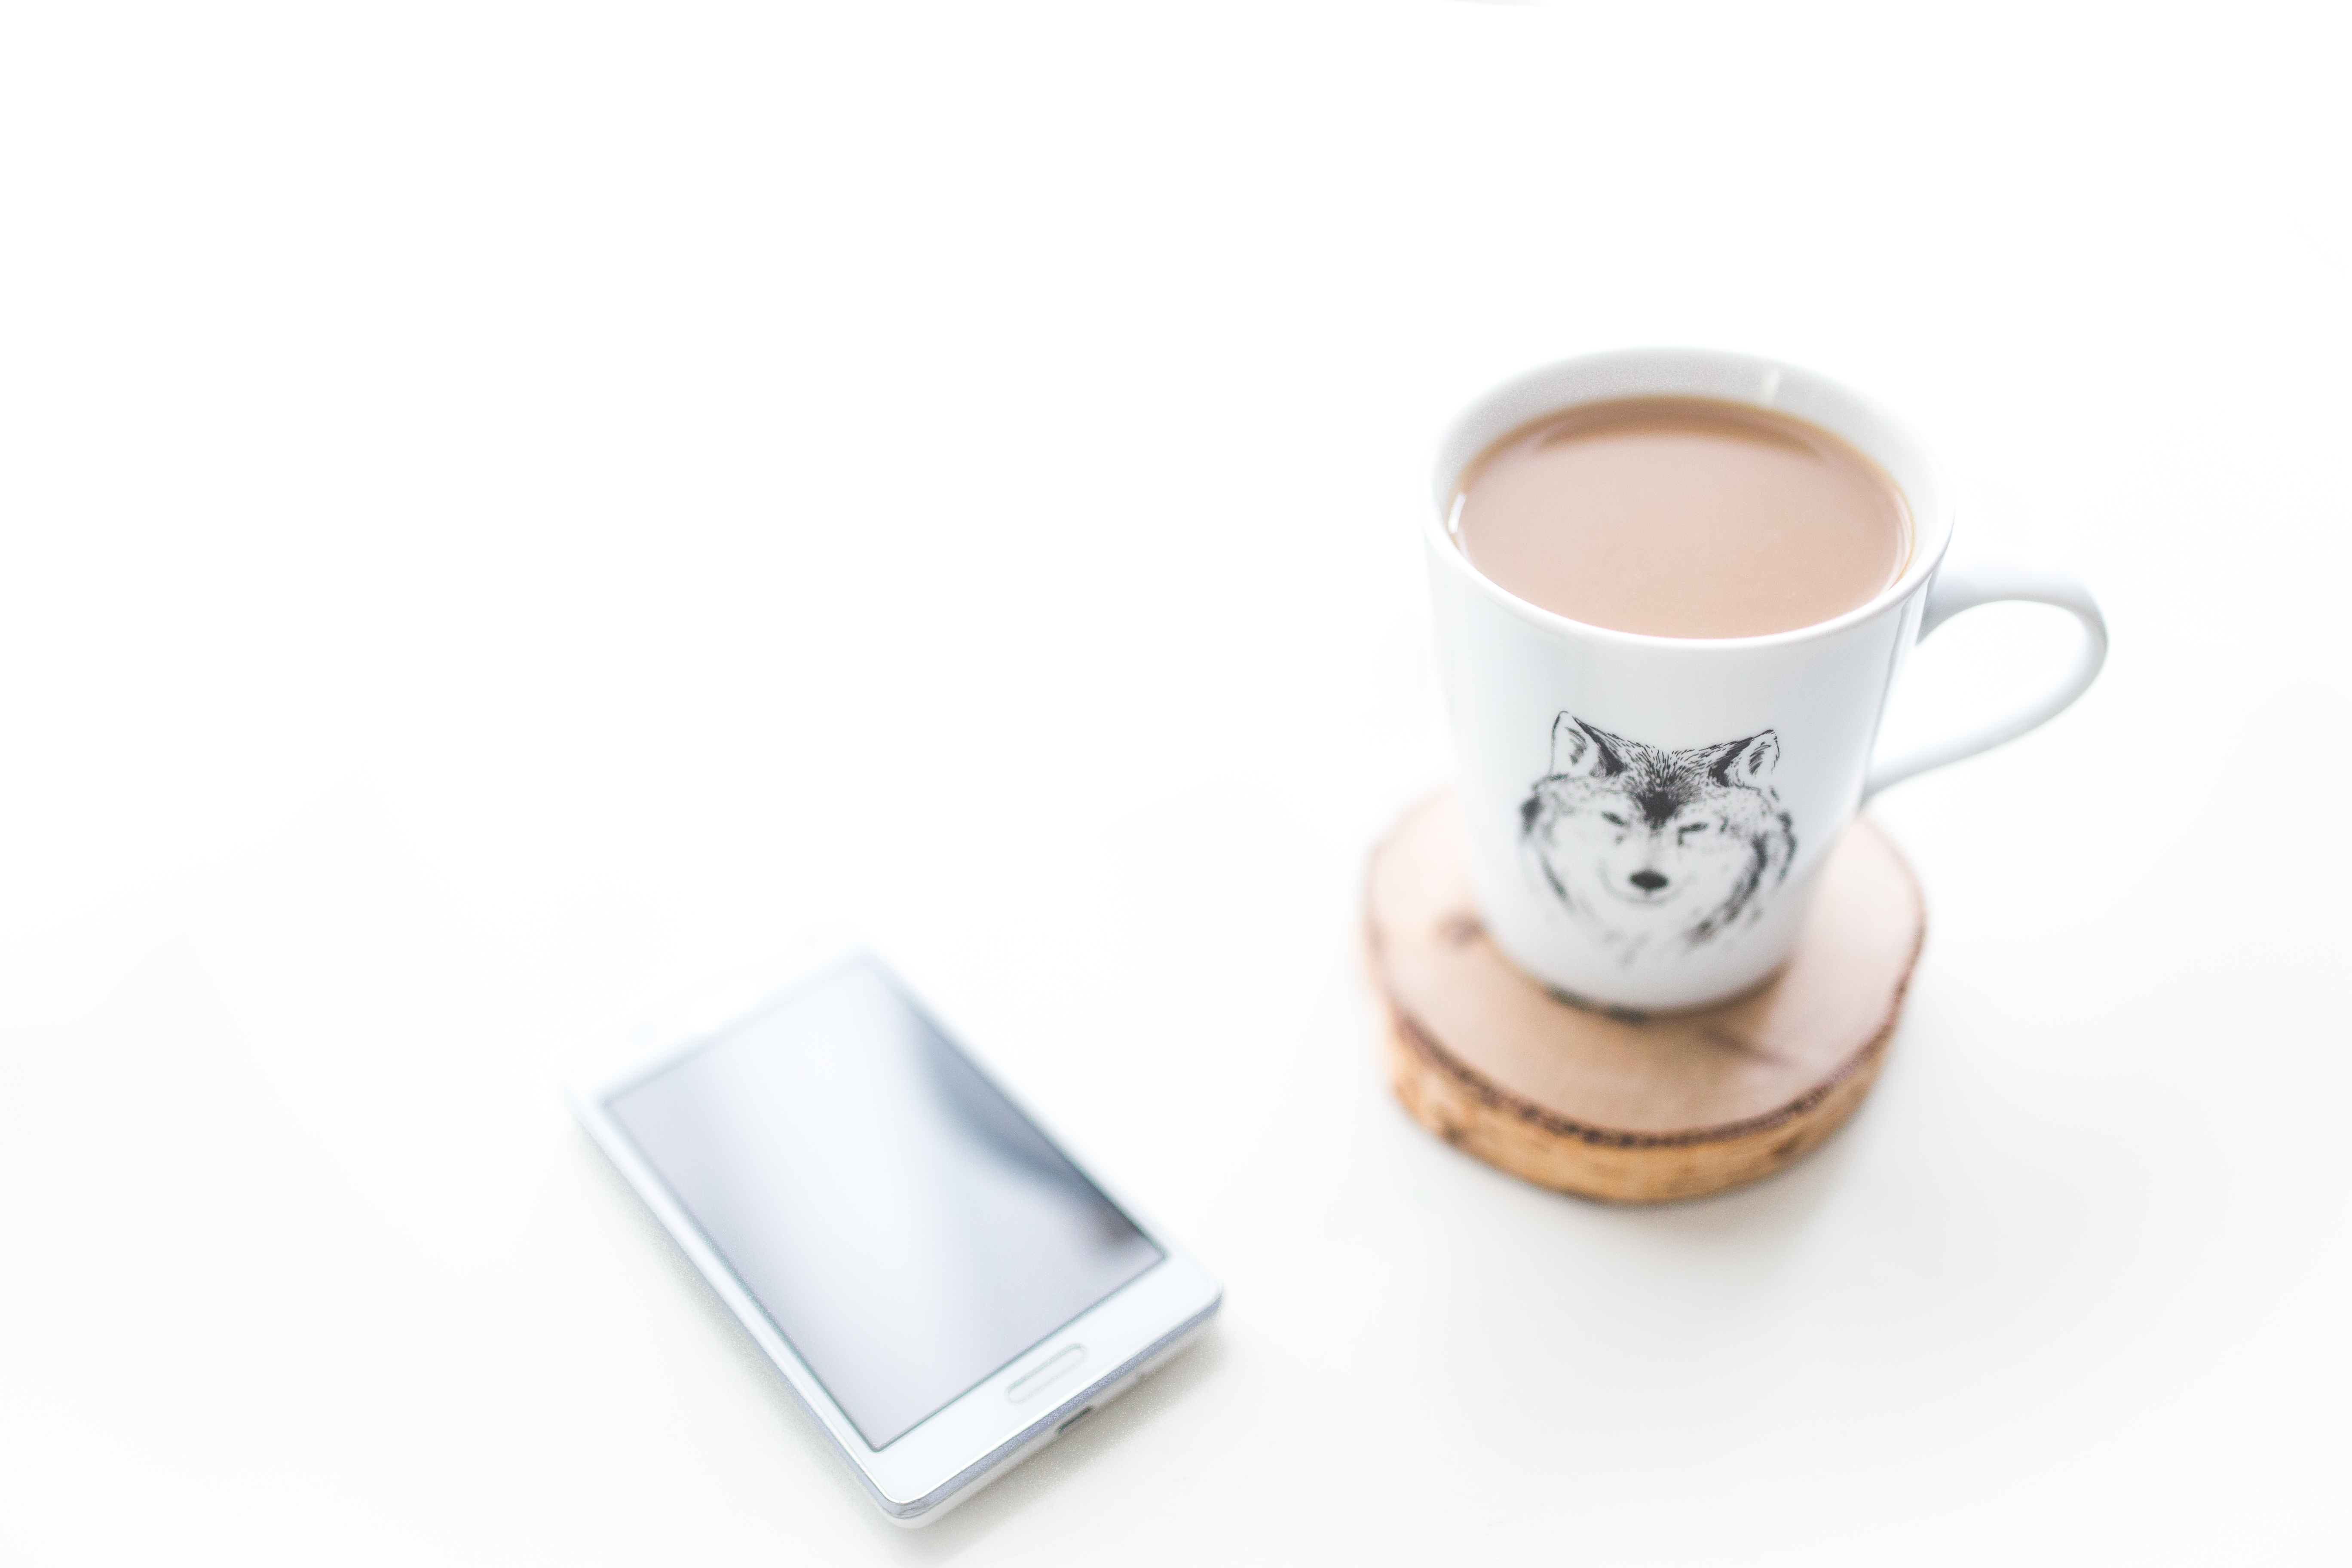
desk, smartphone, mobile, hand, coffee, white, morning, cup, phone, drink, espresso, mug, coffee cup, device, caffeine, flavor, drinkware